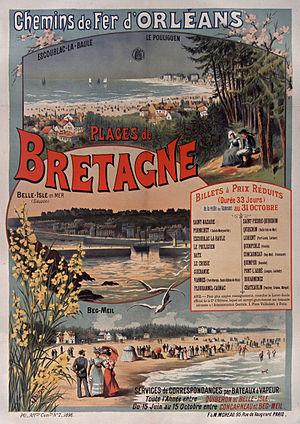
Affiche publicitaire de la Compagnie des chemins de fer de Paris à Orléans pour les plages de la Bretagne
La ligne d’Auray à Quiberon est une ligne de chemin de fer française à voie unique et écartement normal qui constitue un embranchement de la ligne de Savenay à Landerneau, ligne radiale du sud de la Bretagne. Elle permet, à partir de la gare d'Auray, la desserte de la presqu'île de Quiberon.